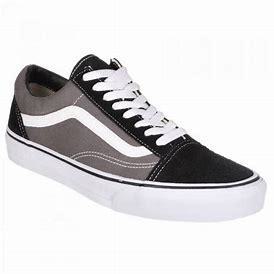
Brand: Vans
Model: Old Skool Skate